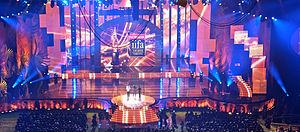
La 12ᵉ cérémonie de remise des International Indian Film Academy Awards, présentée par Anil Kapoor et Shahrukh Khan, s'est déroulée le 25 juin 2011 au Centre Rogers de Toronto. Dabangg d'Abhinav Kashyap a été primé 10 fois suivi de My Name Is Khan, qui l'a été 5 fois, tandis que Once Upon A Time In Mumbaai, nommé à 12 reprises, n'a reçu qu'une seule récompense.